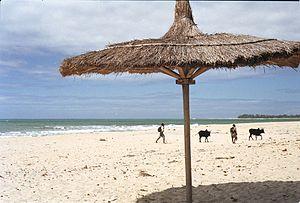
Sambava est une ville de Madagascar située sur la côte nord-est dans la région de Sava de la province d'Antsiranana. Cette ville se trouve en pleine région de production de la vanille, du café et du girofle. Elle se trouve au centre d'un triangle formé par Vohémar à 153 km au nord, Andapa à 109 km à l'ouest et Antalaha à 89 km au sud.